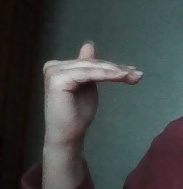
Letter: khaa